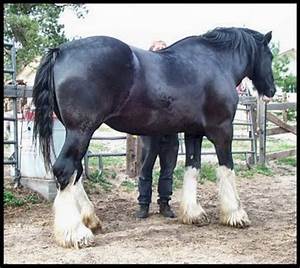
Label: horse